Vincenzo Petagna

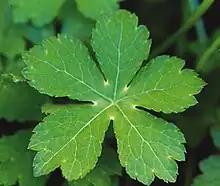
"Petagnaea gussonei"

In 1770, after he met the prince of Kaunitz, minister plenipotentiary of the court of Vienna in Naples, he traveled with him in Austria and he took the opportunity to visit also Germany and Western Italy. The trip allowed him to come into contact with important scholars from other countries and this, unlike other scholars of the Kingdom of Naples, granted him a greater notoriety abroad.